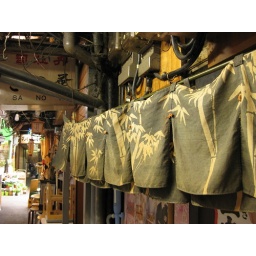
The good old bar curtain on Harmonica Yokocho in Kichijoji.